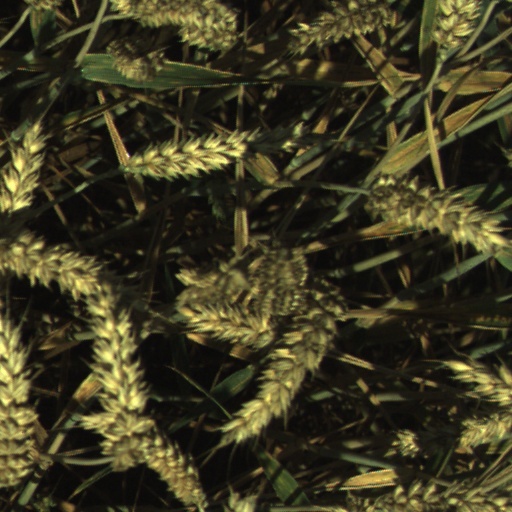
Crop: wheat